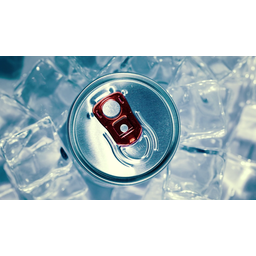
Label: metal